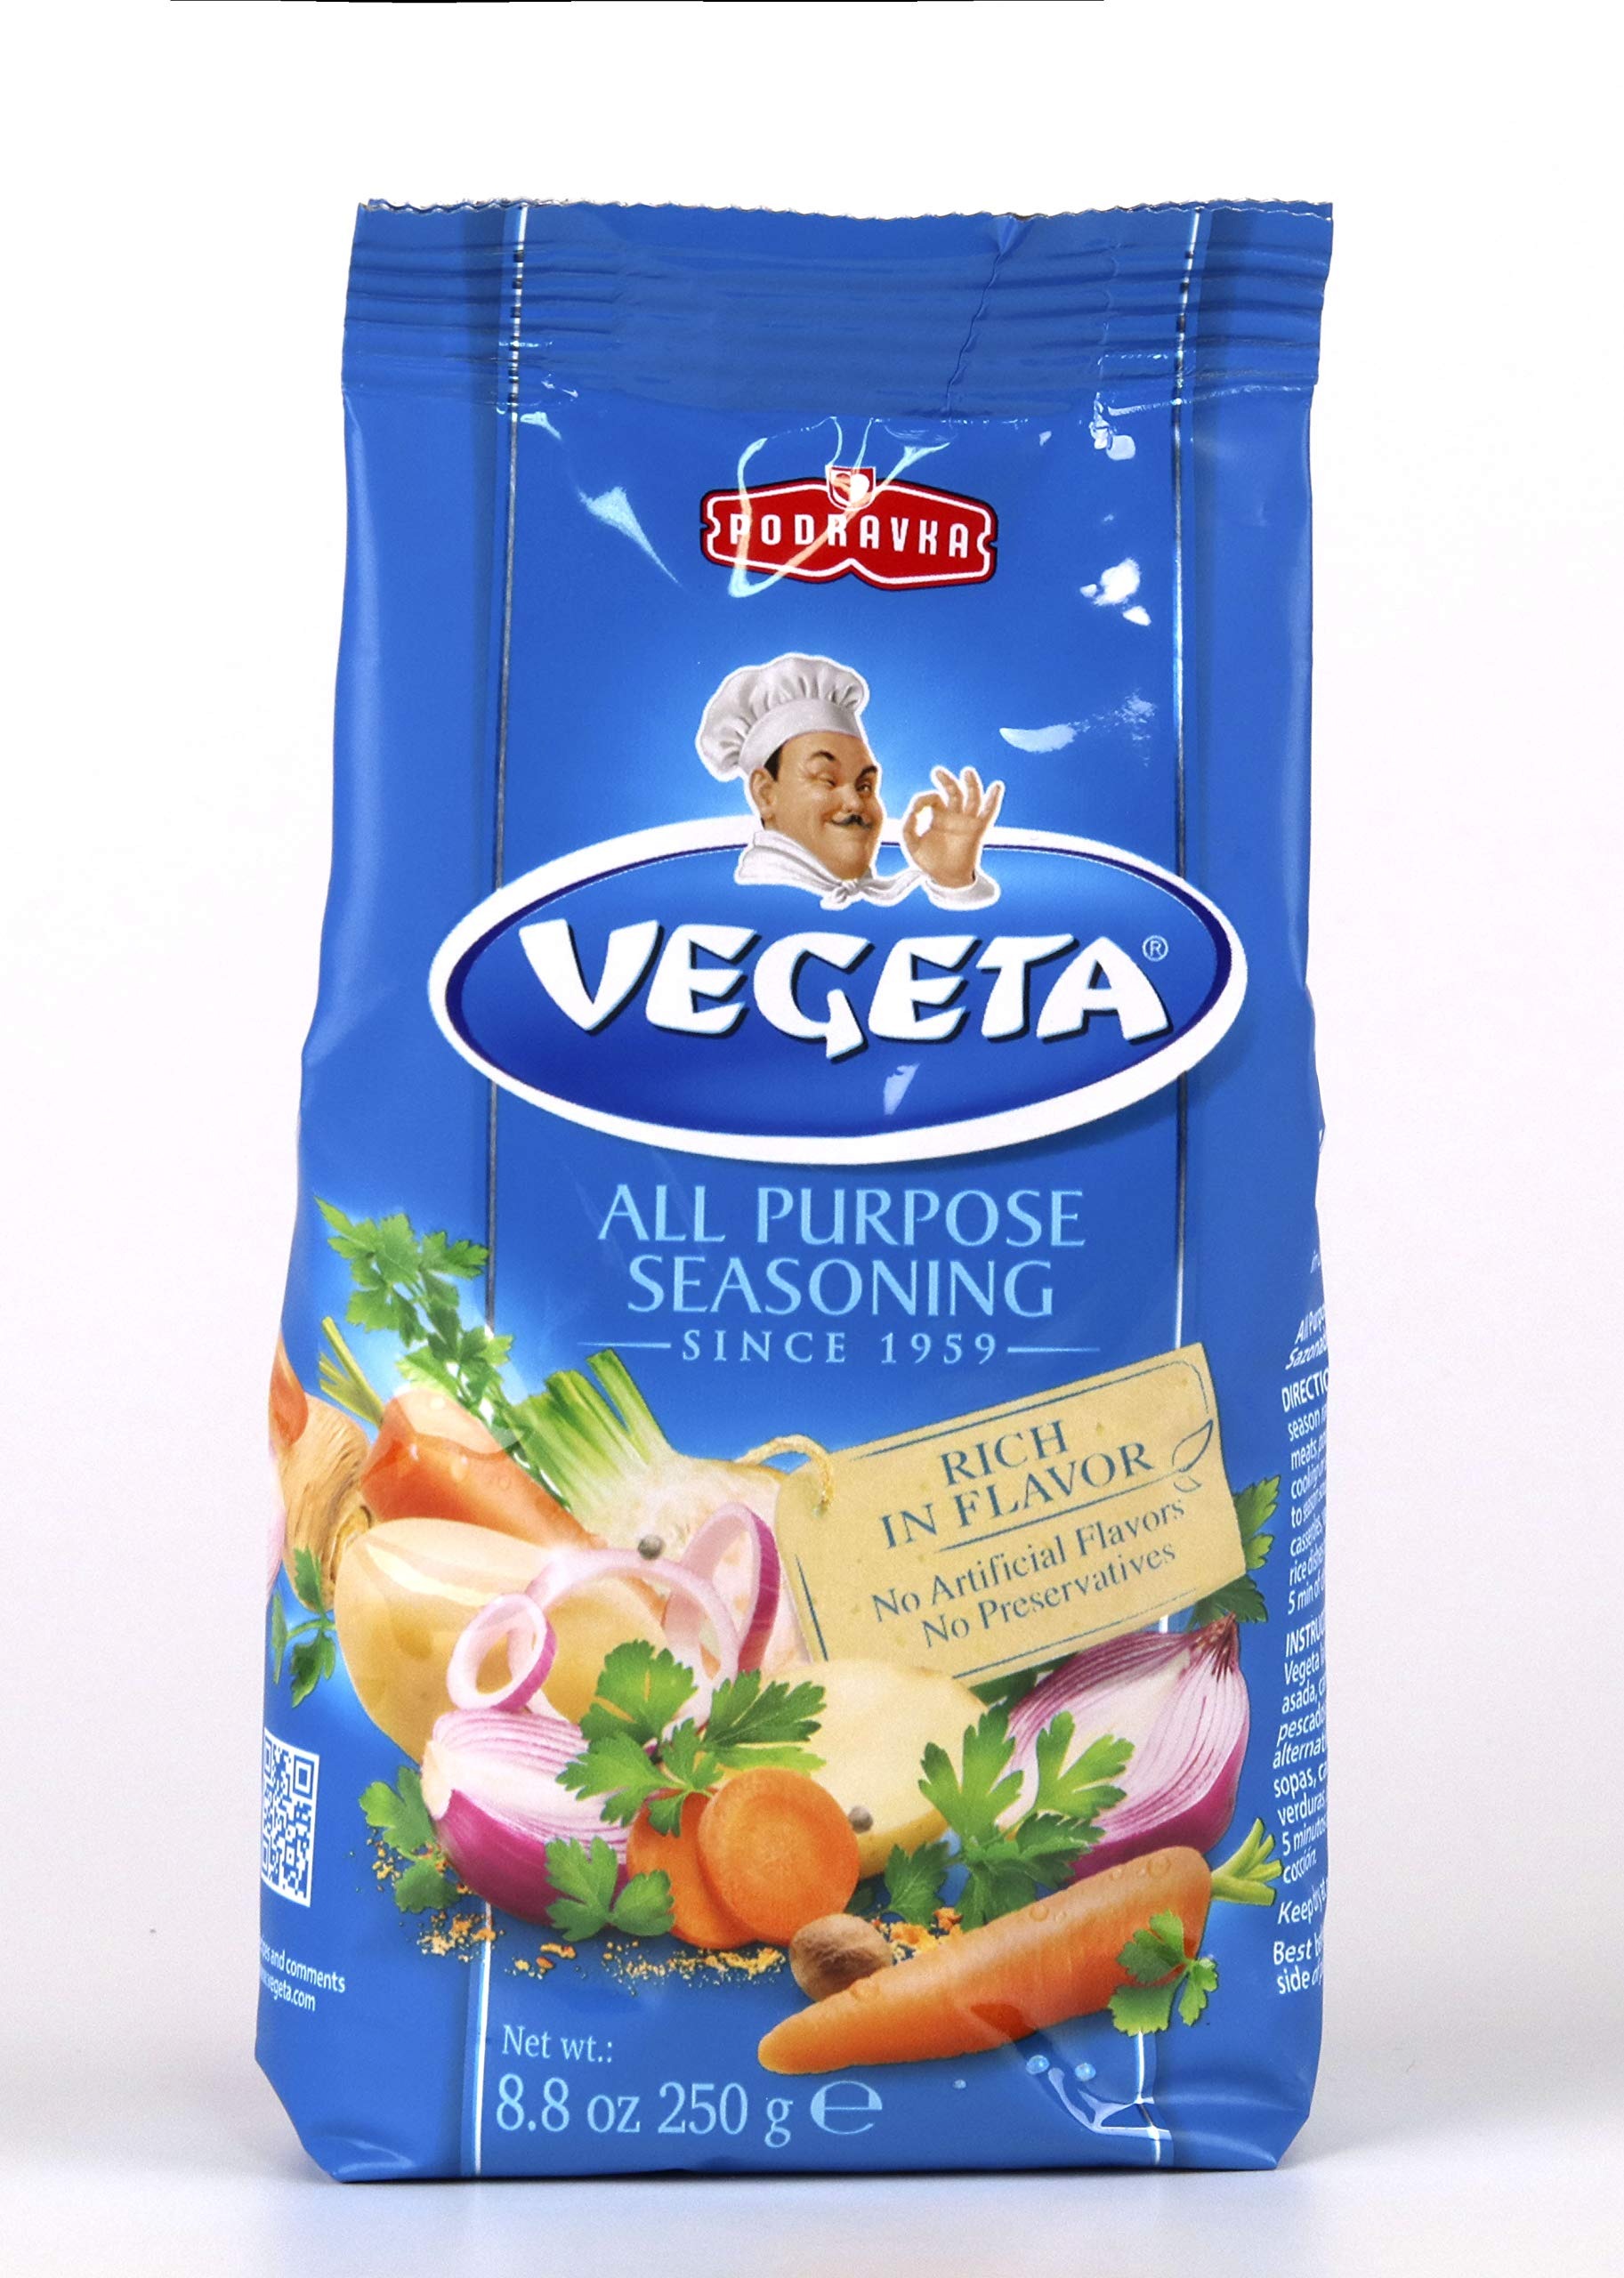
Item Name: Podravka Vegeta Seasoning, 8.8 Ounce
Bullet Point: Universal food seasoning
Value: 8.8
Unit: ounce

Price: 9.94